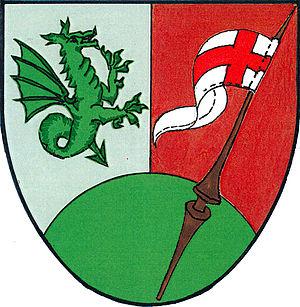
Mnetěš est une commune du district de Litoměřice, dans la région d'Ústí nad Labem, en Tchéquie. Sa population s'élevait à 570 habitants en 2018.